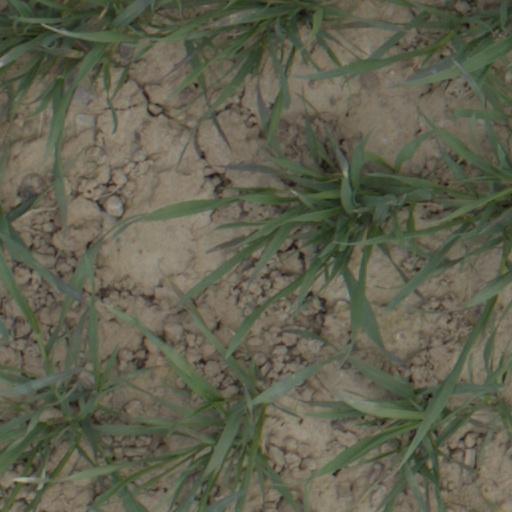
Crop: wheat